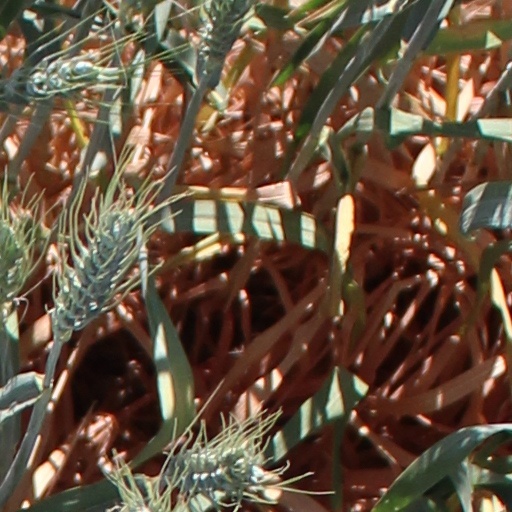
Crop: wheat